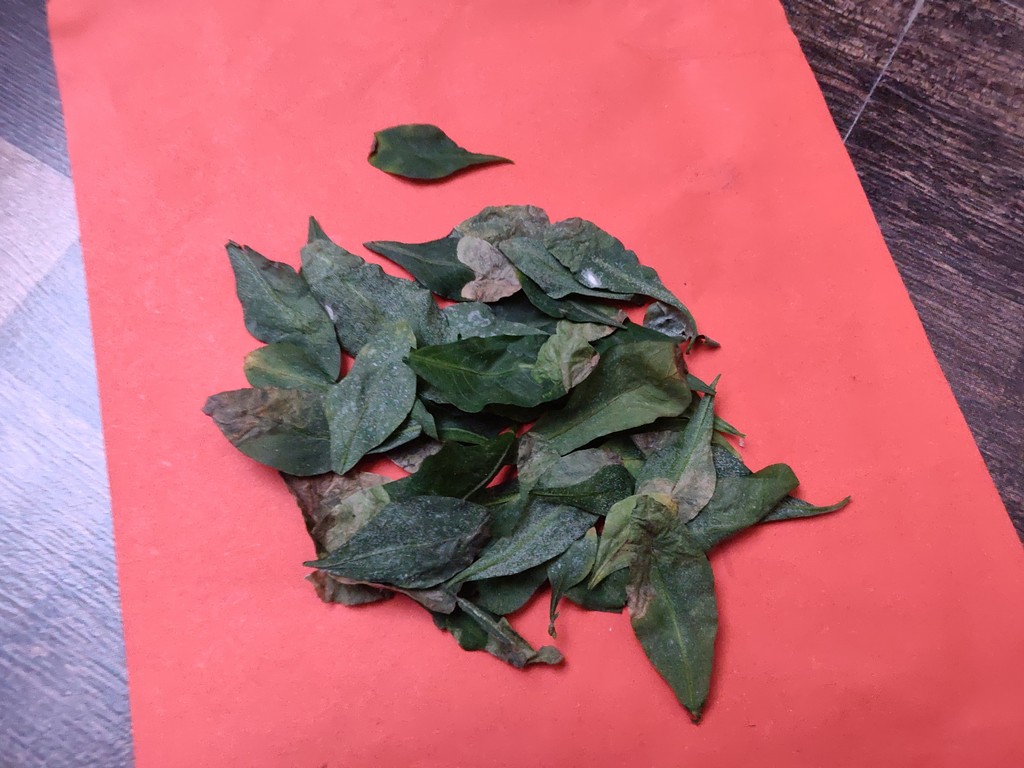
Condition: Unhealthy
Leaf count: multiple
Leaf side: unknown